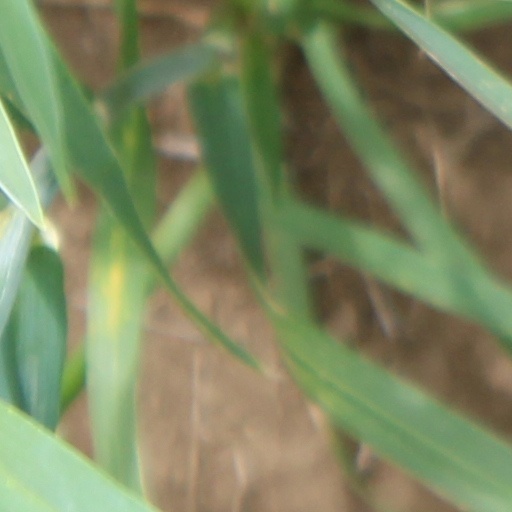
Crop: wheat